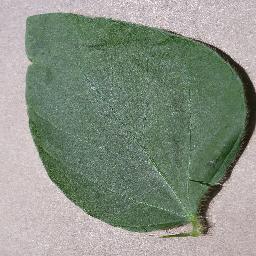
Label: Soybean___healthy